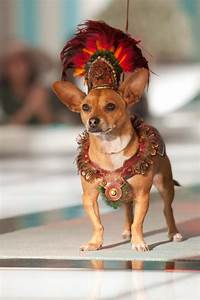
Label: dog